Place-of-arms

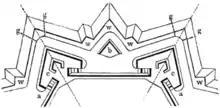
Plan of a bastioned fortification, with re-entrant places-of-arms marked W

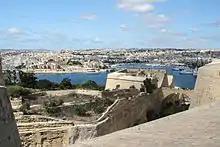
A place-of-arms on the covertway of Valletta

A place-of-arms is any place in a fortification where troops can gather. The term has a number of meanings, but it generally refers to an enlarged area of the covertway designed as an assembly point for soldiers, or a square in the centre of a fortress, also known as a parade ground.